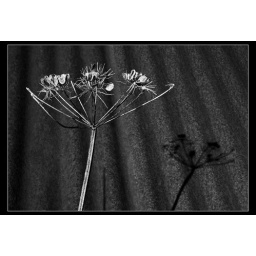
Dried cow parsley plant taken against a corogated iron roof.